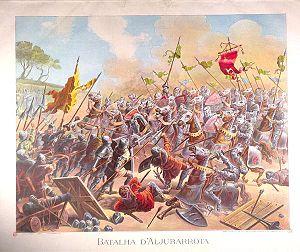
La bataille d'Aljubarrota se déroule l'après-midi du 14 août 1385, entre les troupes portugaises aidées de renforts anglais, commandées par Jean Iᵉʳ de Portugal et D. Nuno Álvares Pereira, et l'armée de Jean Iᵉʳ de Castille renforcée par un important contingent de chevaliers français.